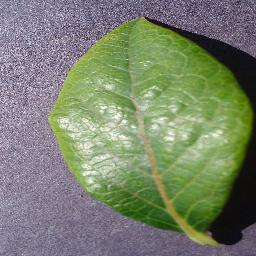
Label: Blueberry___healthy